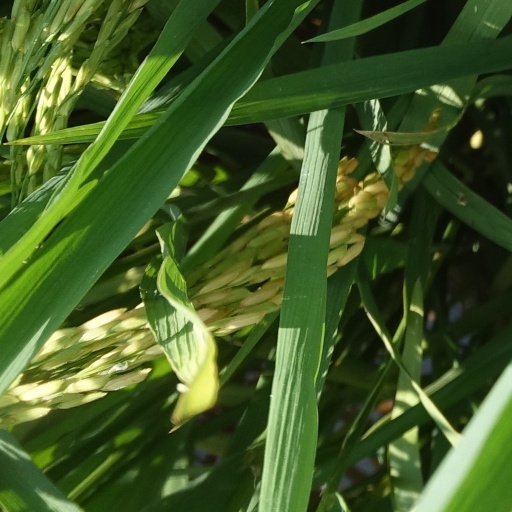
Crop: rice